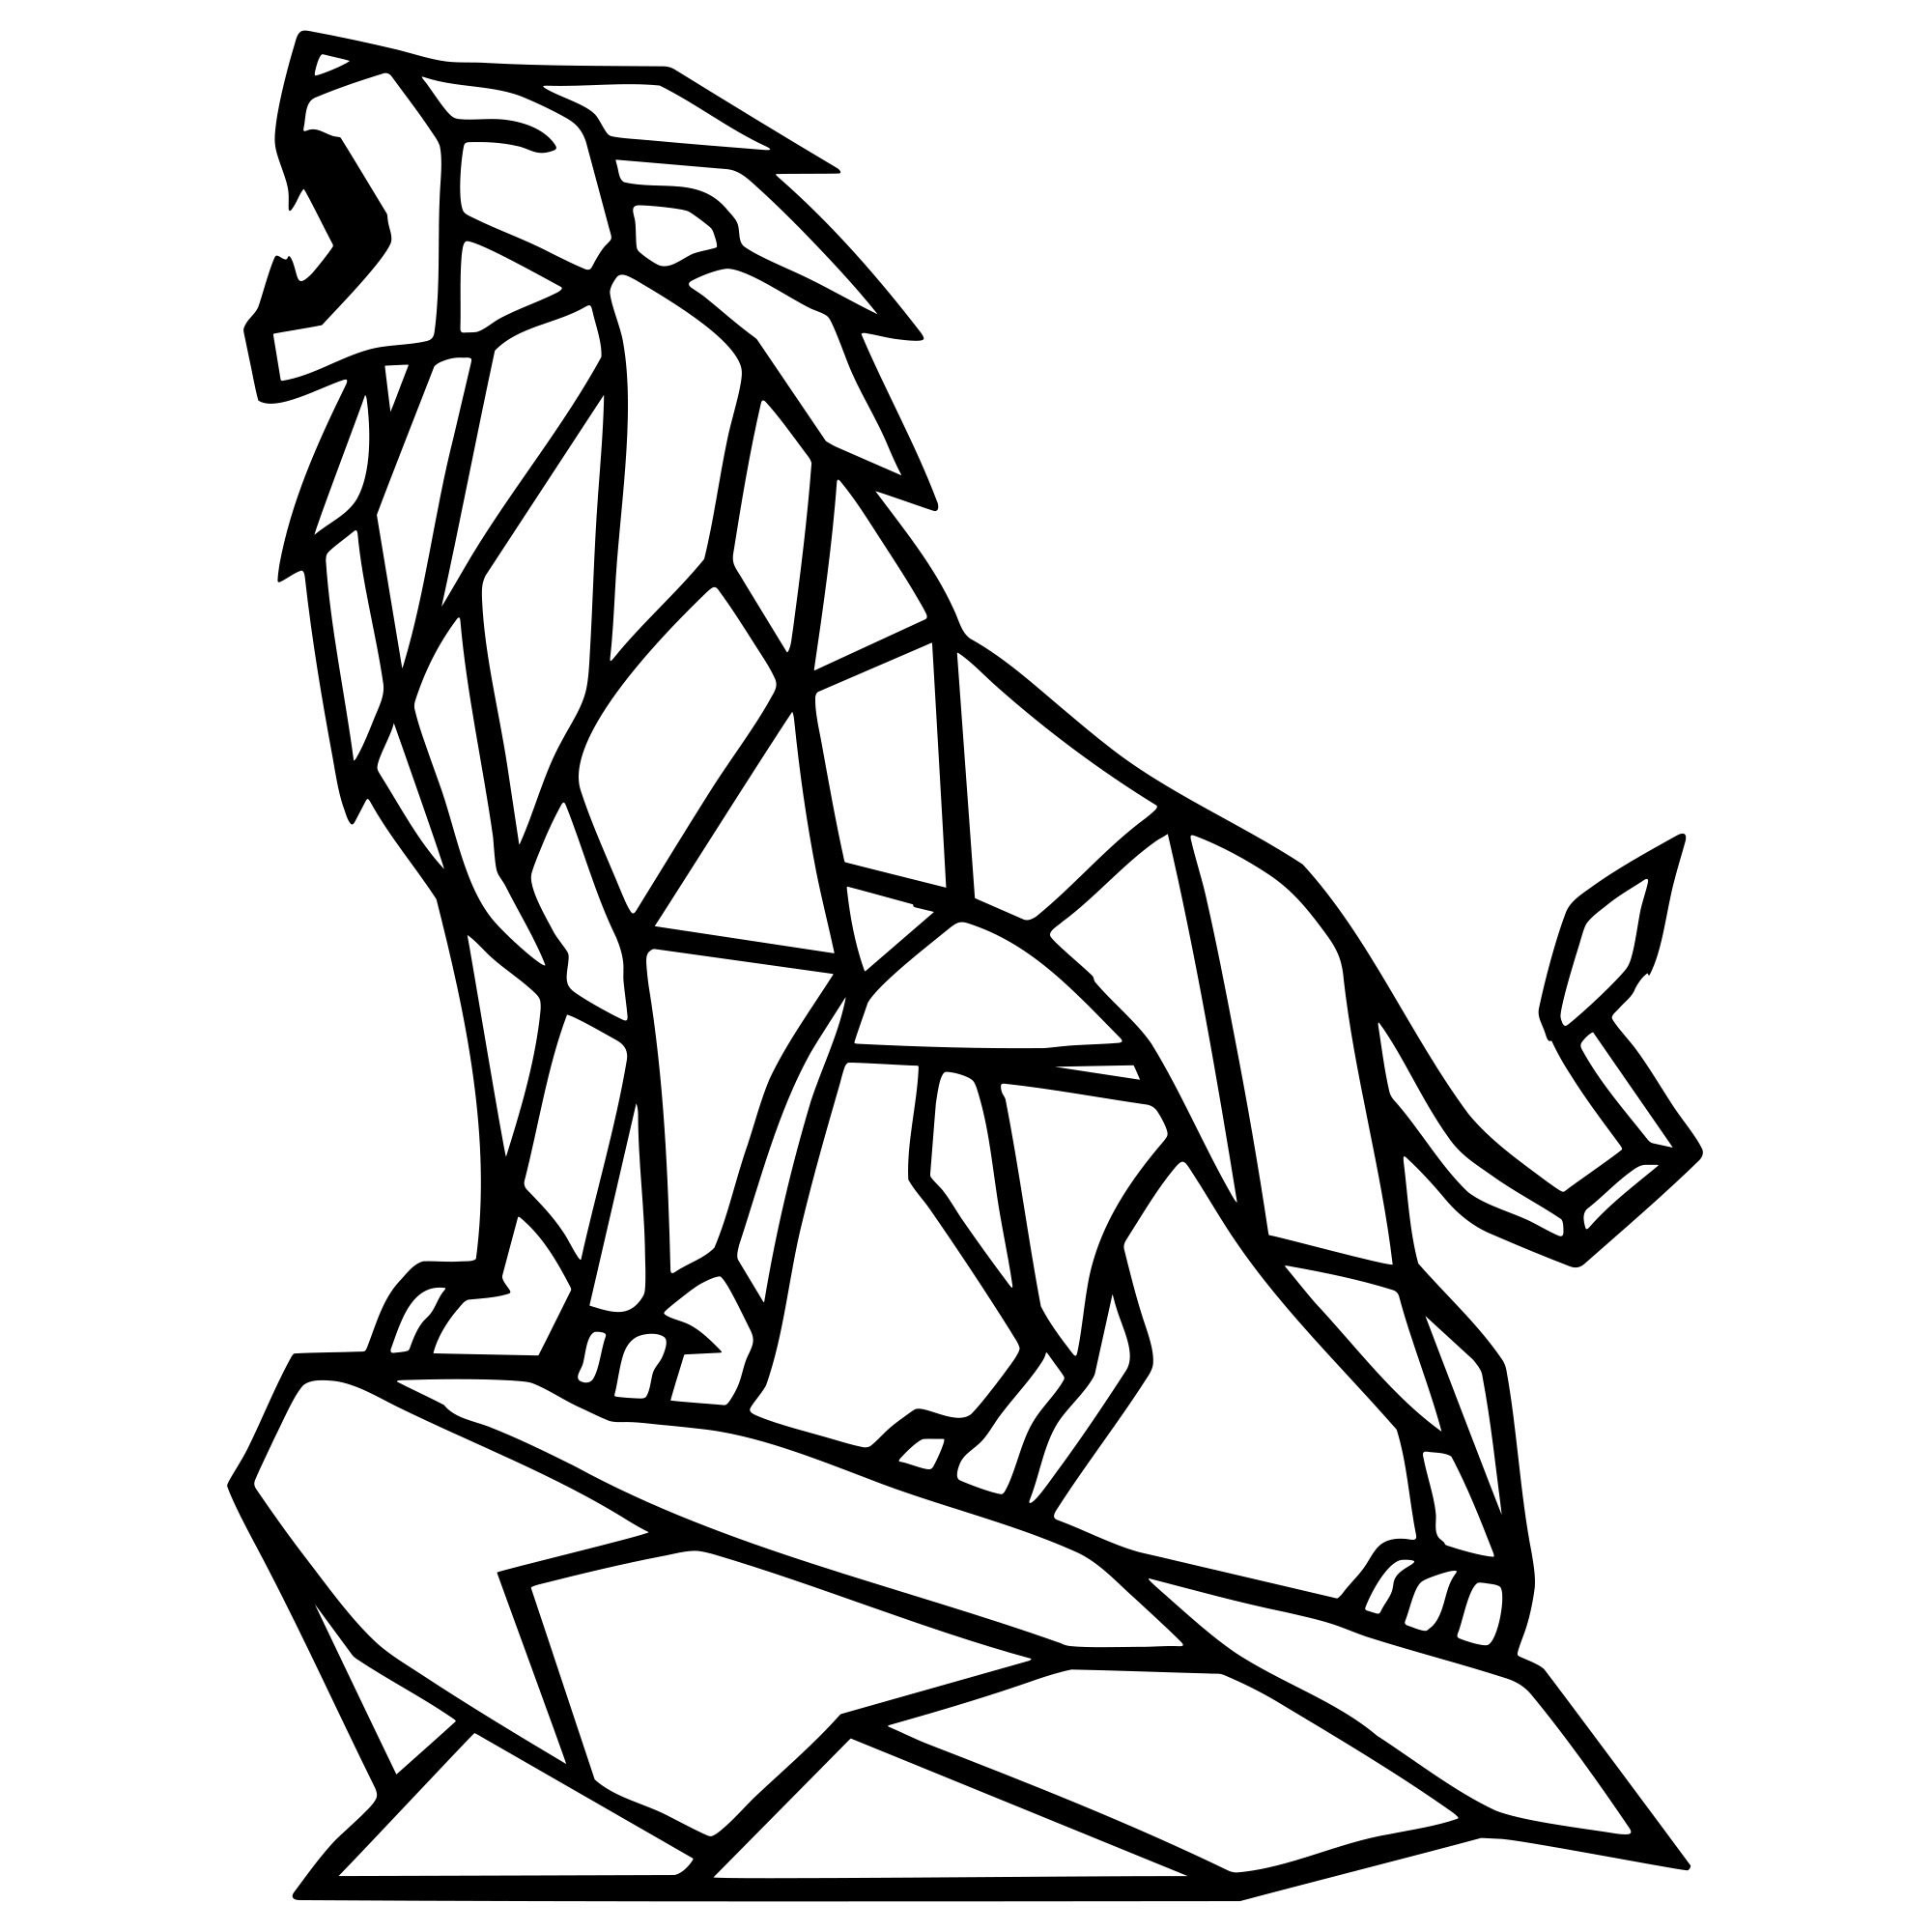
Geometric Lion DXF File – CNC Cutting Design | AWLION171
Geometric Lion DXF file for CNC cutting design – Lion outline for laser and plasma projects; multi-format vector files, CNC cut design instant download
Brand: DXF Files for CNC
Category: Arts & Entertainment > Hobbies & Creative Arts > Arts & Crafts > Crafting Patterns & Molds